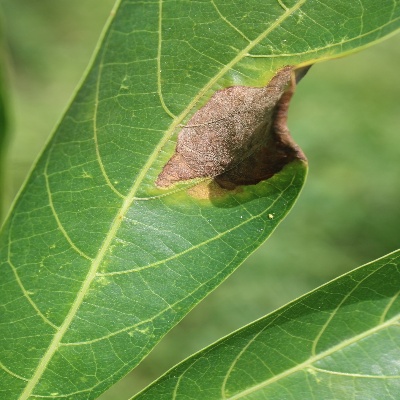
Crop: Cassava
Condition: bacterial blight